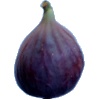
Label: fig